Cathedral of Our Merciful Saviour

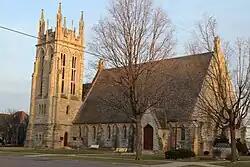
The cathedral in 2021

The Cathedral of Our Merciful Saviour in Faribault is the oldest cathedral in Minnesota. Built 1862–1869 and designed by James Renwick Jr., it was the first church in the Episcopal Church in the United States of America designed as a cathedral.